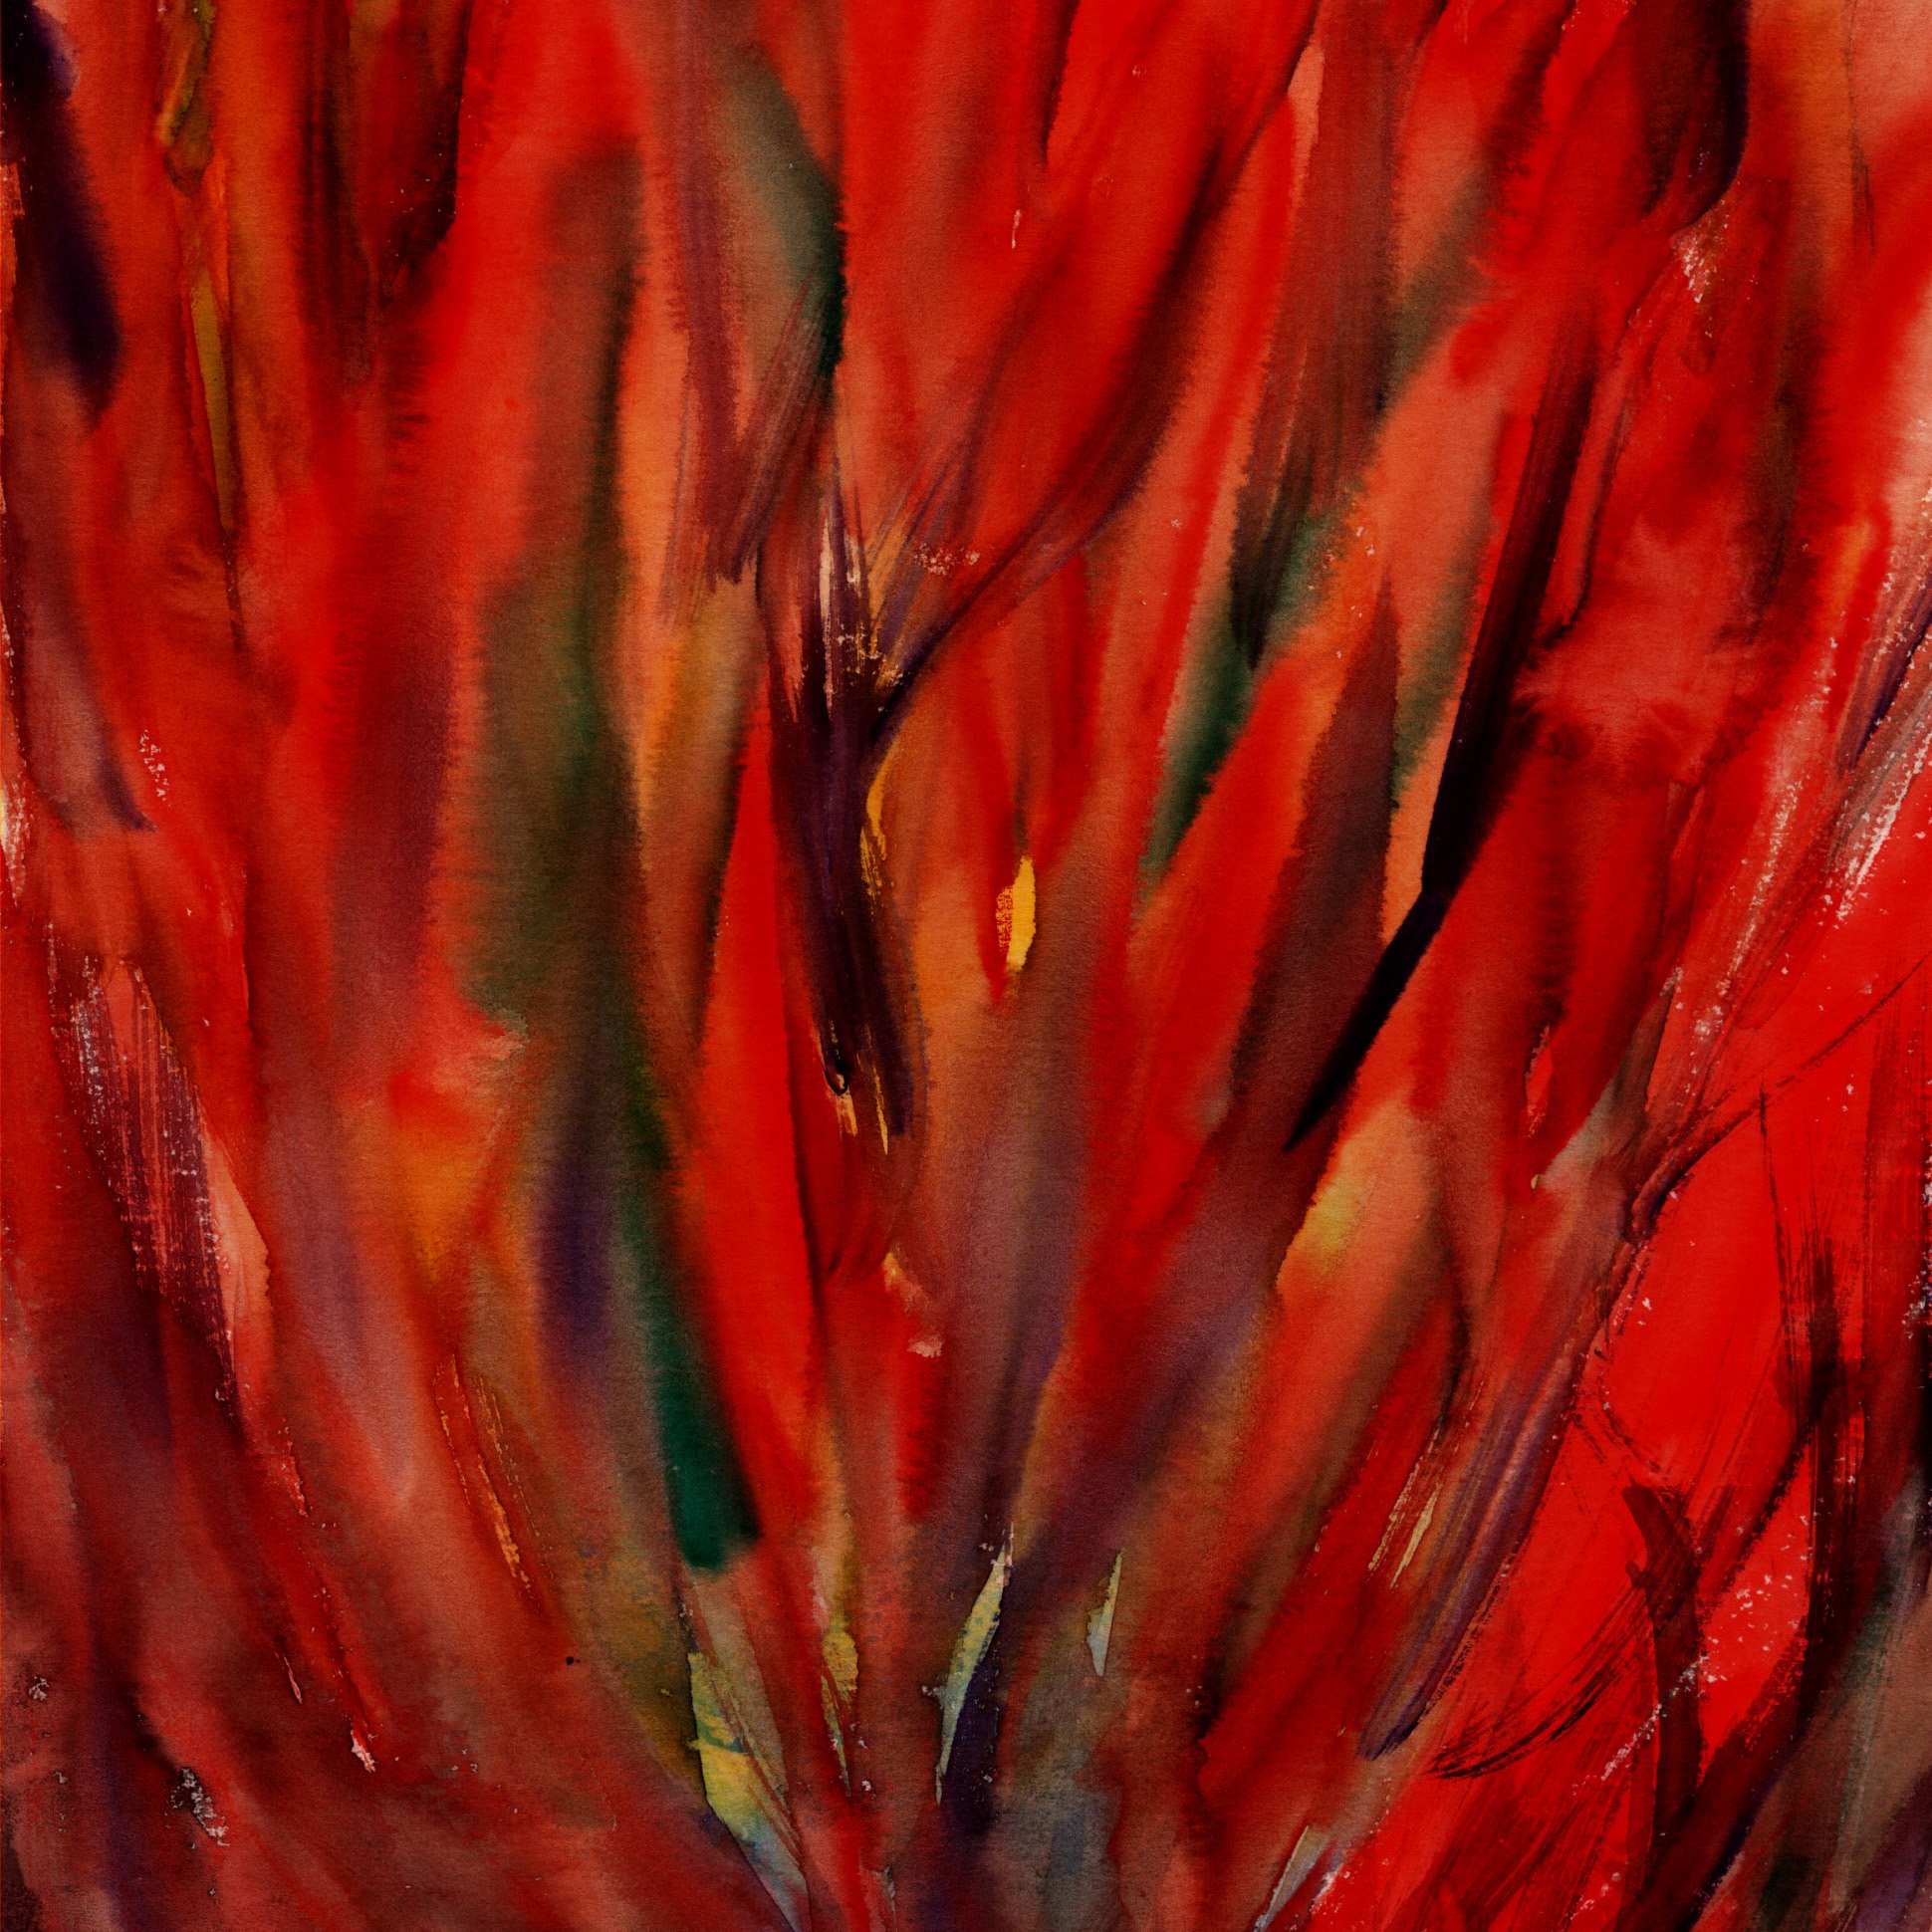
bird, abstract, plant, texture, leaf, flower, petal, red, color, square, flame, fire, feather, material, painting, watercolor, close up, macro photography, flowering plant, inflamed, grass family, land plant, table abstract